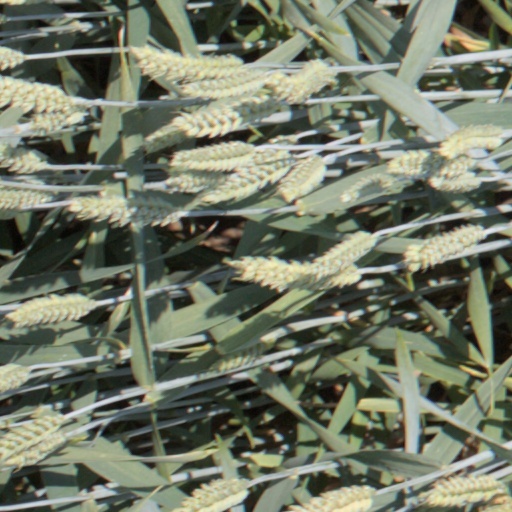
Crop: wheat